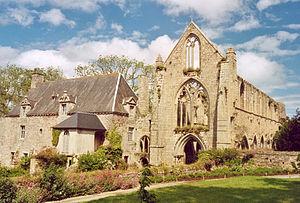
Bretagne Kérity Abbaye de Beauport Auteur